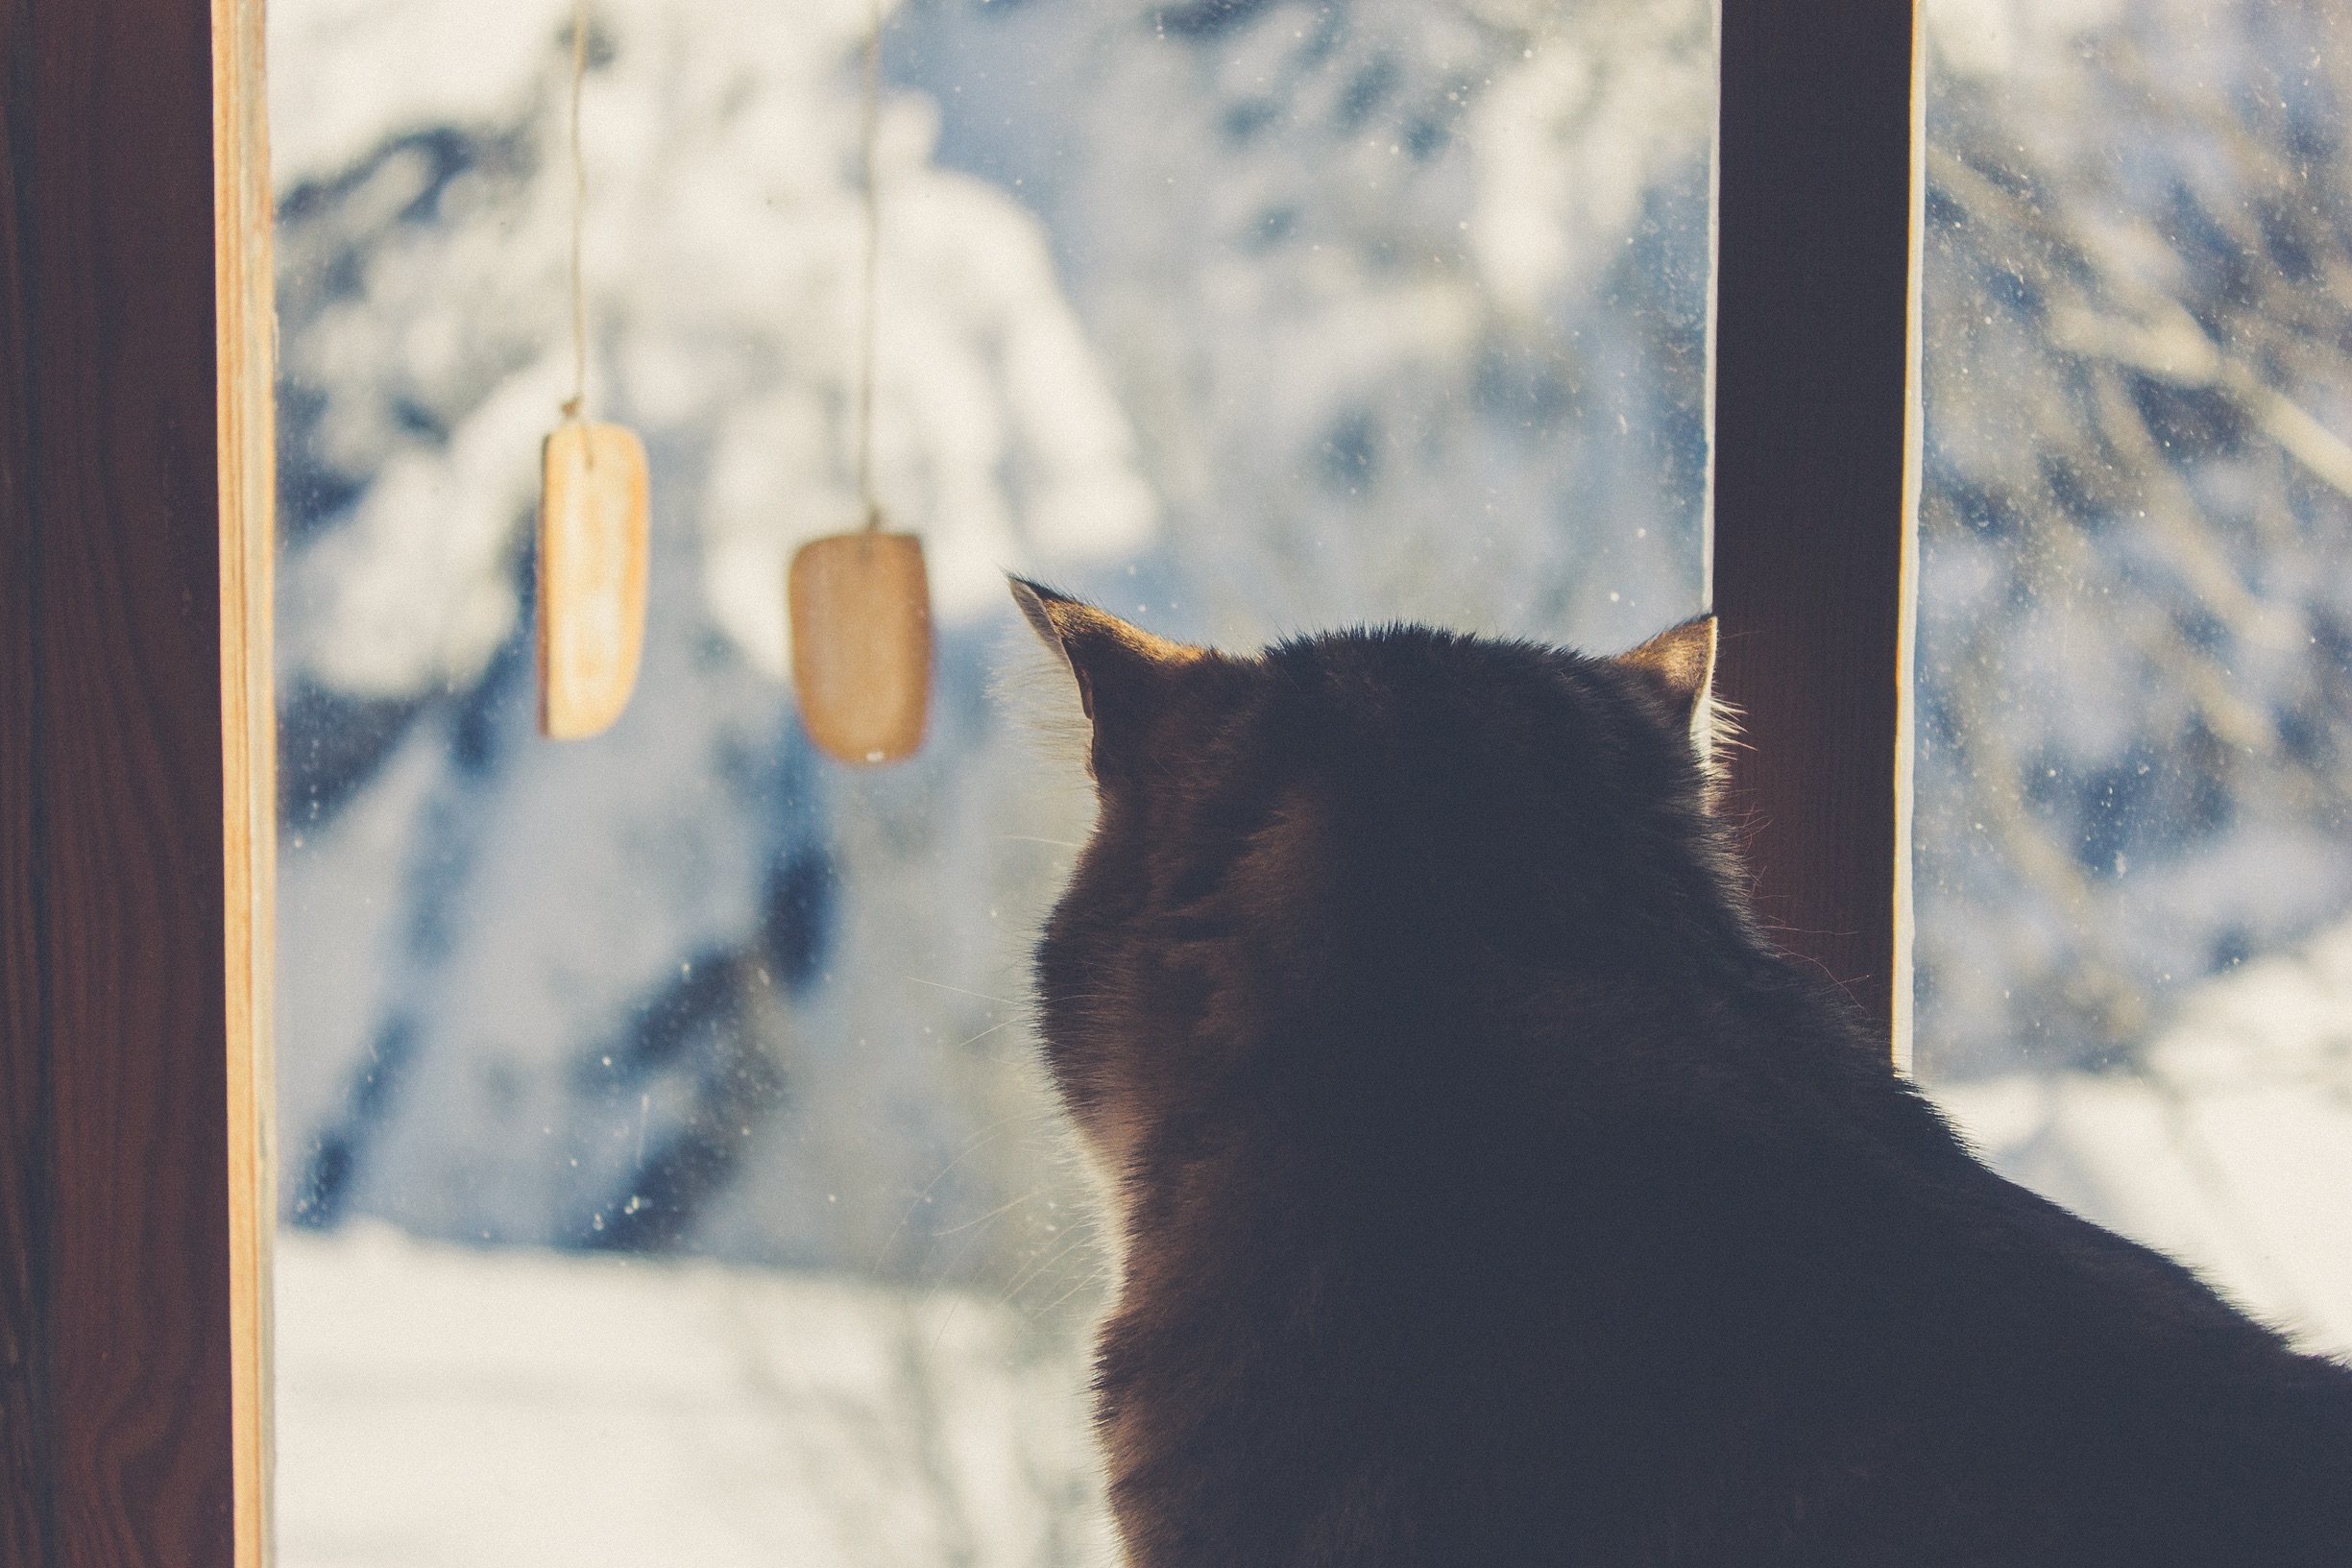
snow, winter, cat, weather, mammal, blue, black, season, small to medium sized cats, cat like mammal